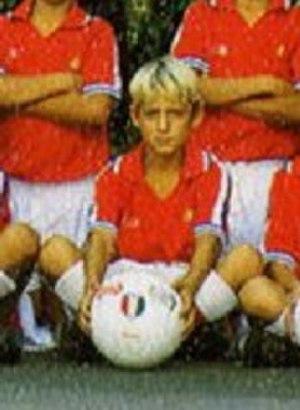
L'AS Lodigiani, et plus simplement le Lodigiani, est un club de football de la ville de Rome, la capitale du pays. Il fusionne avec le Cisco Calcio Rome en 2005 pour donner naissance à l'AS Cisco Rome. Le club est recréé en 2005 après la fusion sous le nom de l'AS Lodigiani 1972, et évolue en Ligue régionale.